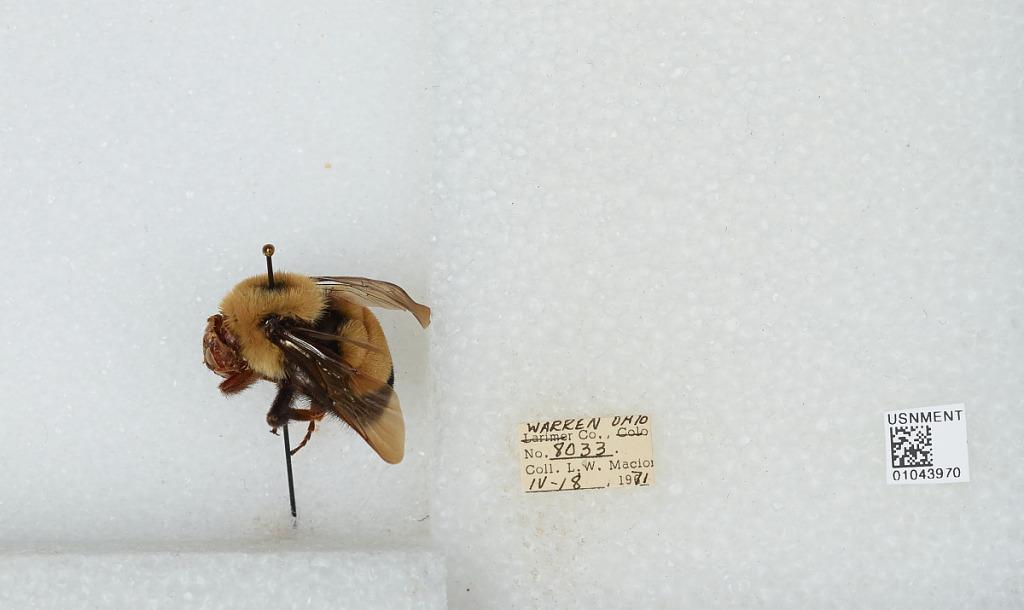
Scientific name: Bombus (Bombus) affinis Cresson
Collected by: L. Macior
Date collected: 1971-4-18
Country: United States
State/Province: Ohio
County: Warren
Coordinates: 39.4242, -84.1856